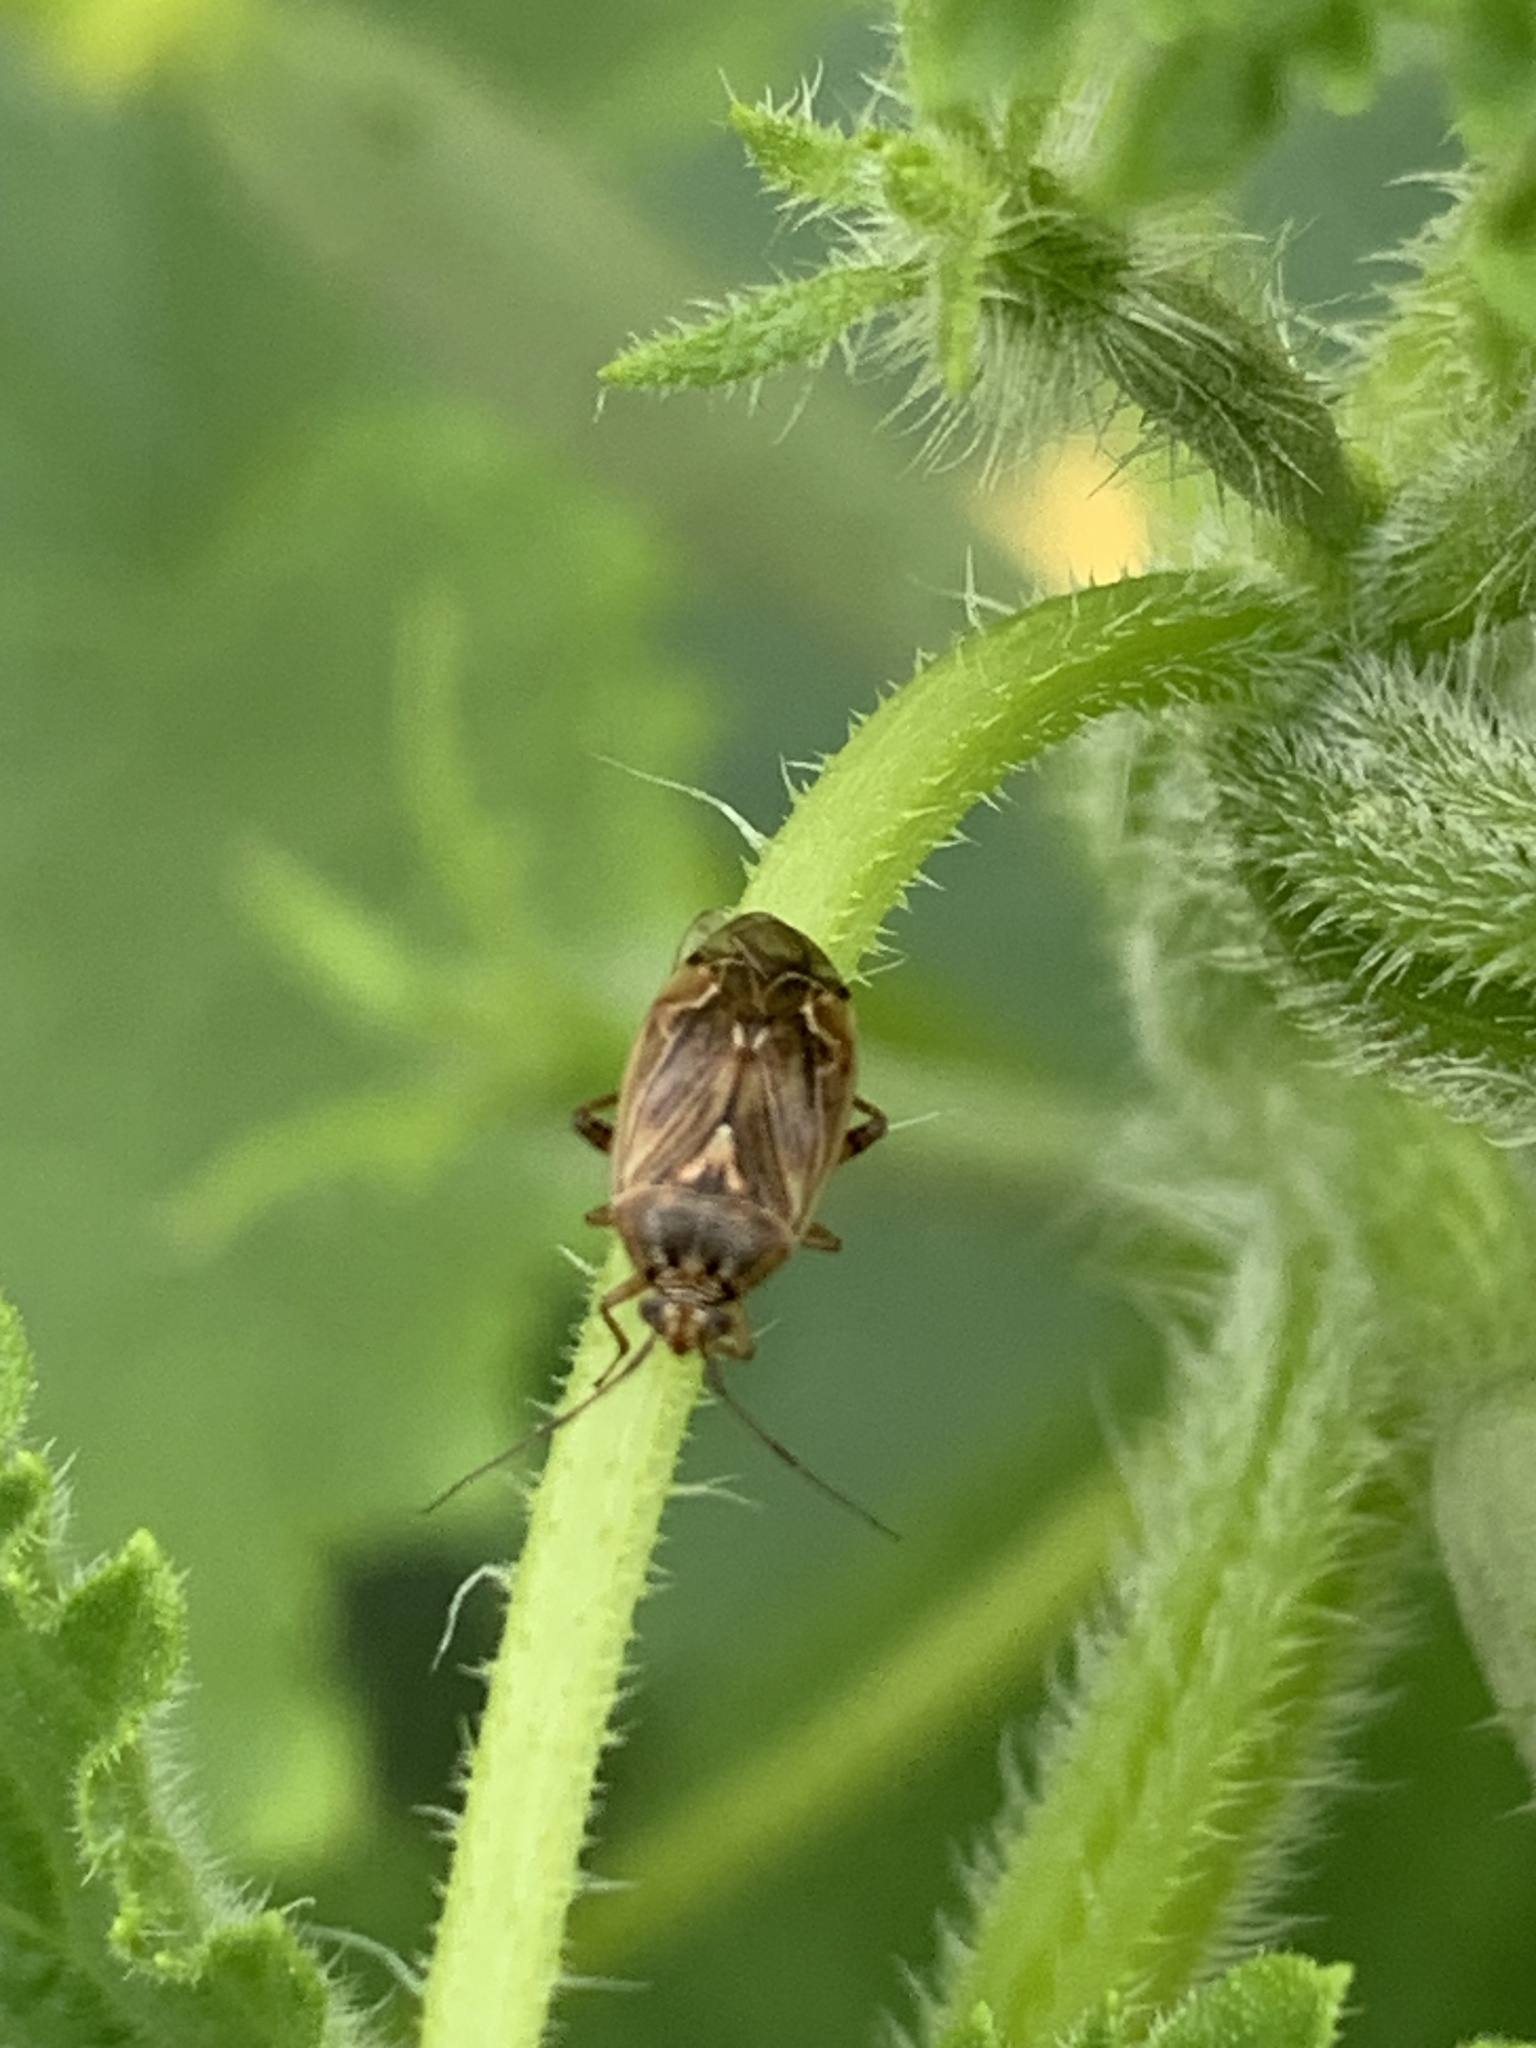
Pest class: lygus_bug